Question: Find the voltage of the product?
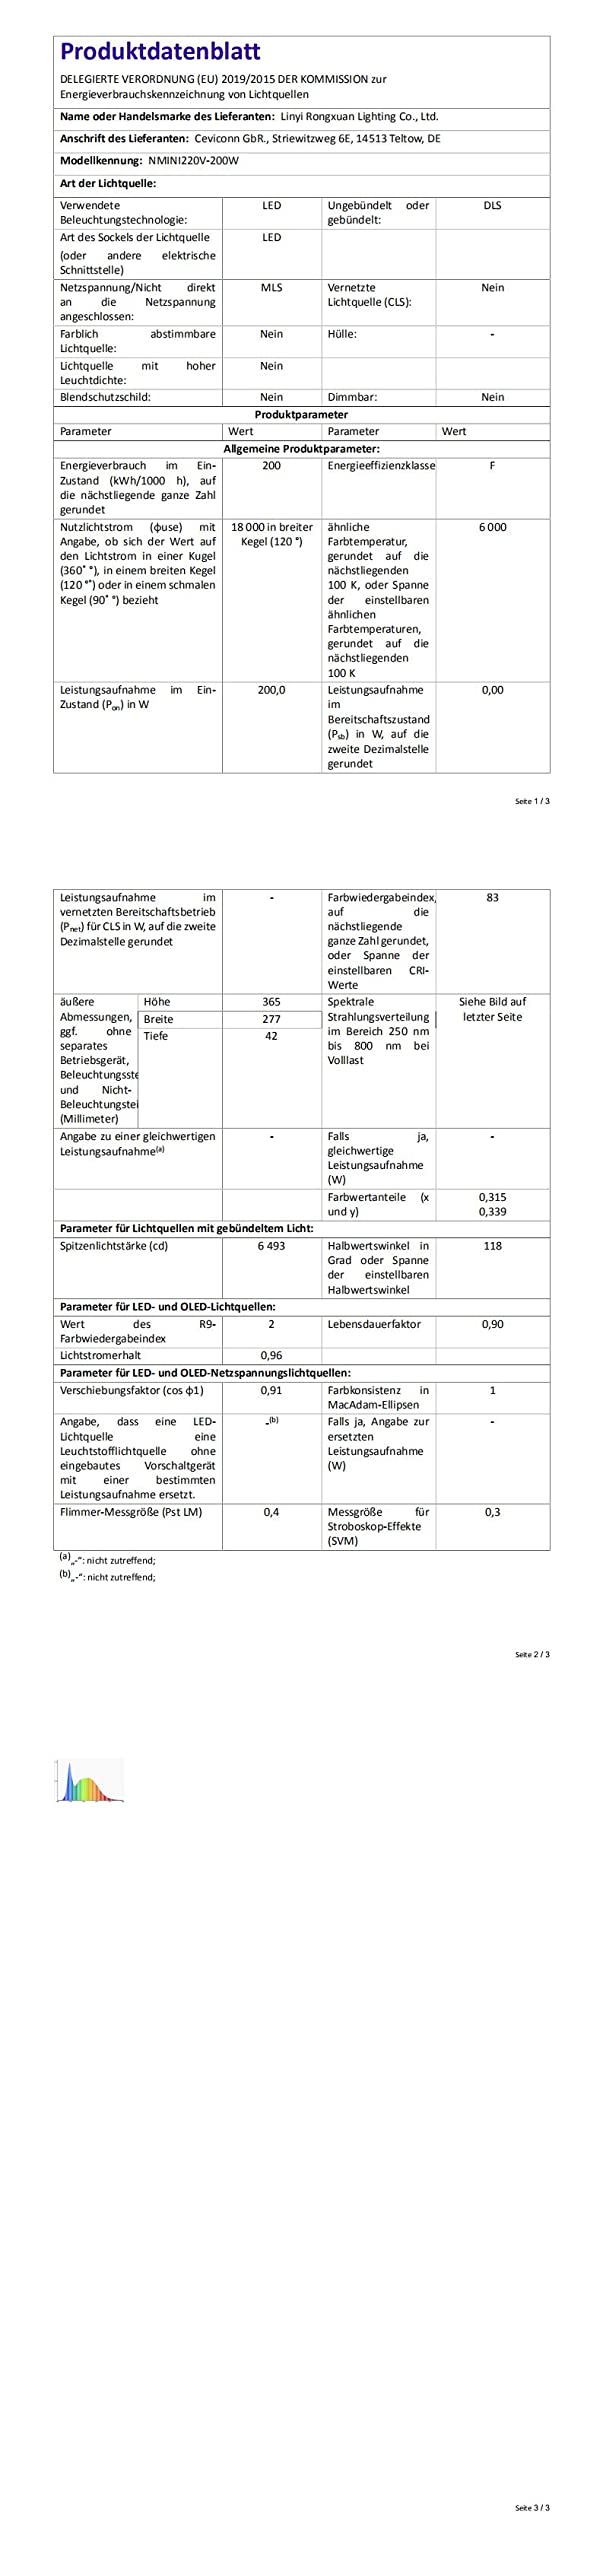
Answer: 220.0 volt